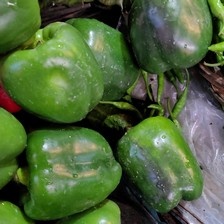
Label: capsicum